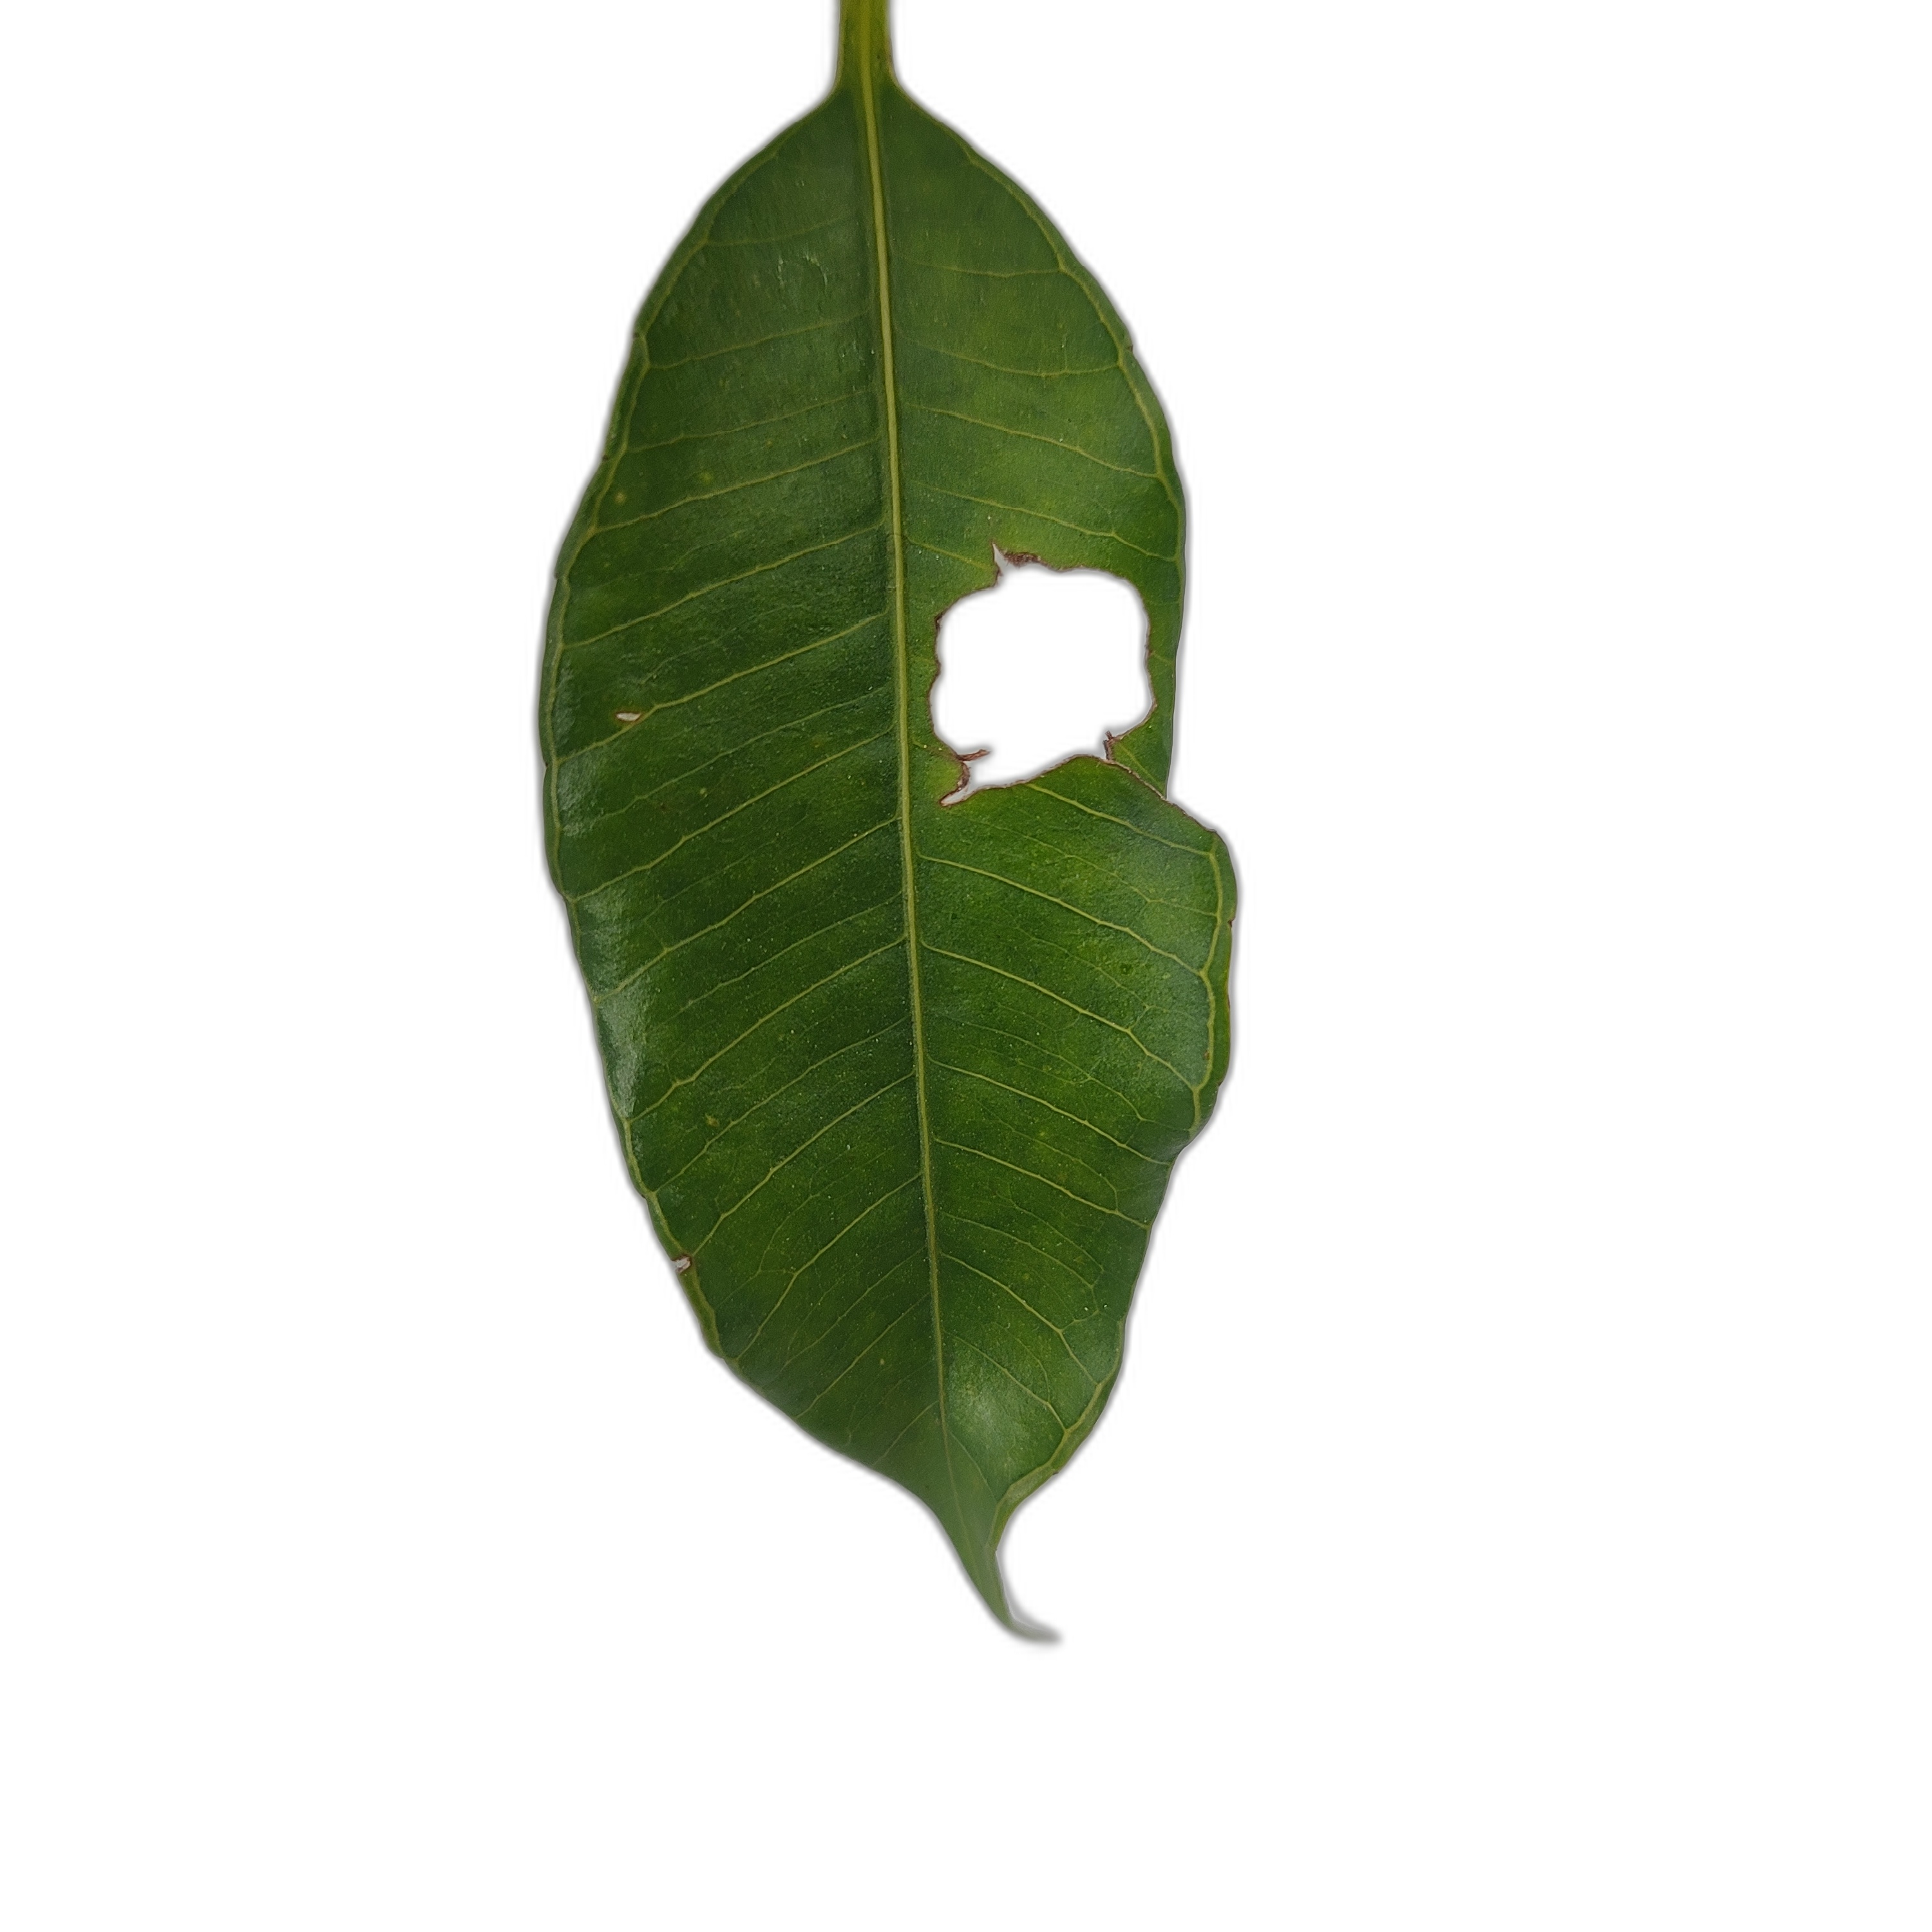
Label: not_healthy